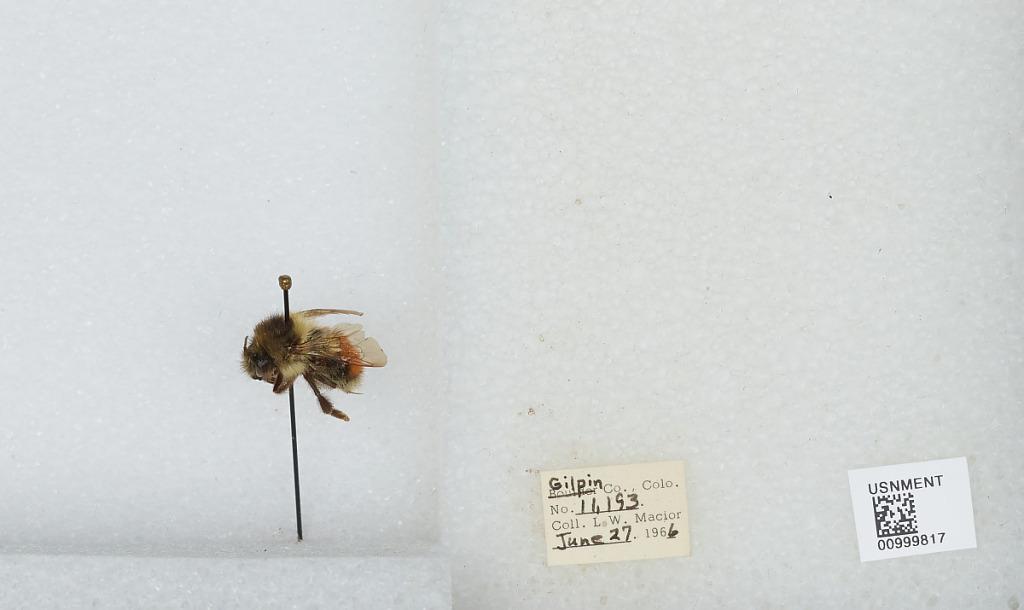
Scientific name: Bombus (Pyrobombus) melanopygus Nylander
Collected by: L. Macior
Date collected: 1966-6-27
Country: United States
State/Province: Colorado
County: Gilpin
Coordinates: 39.8908, -105.508